Describe the emotion expressed in this image:  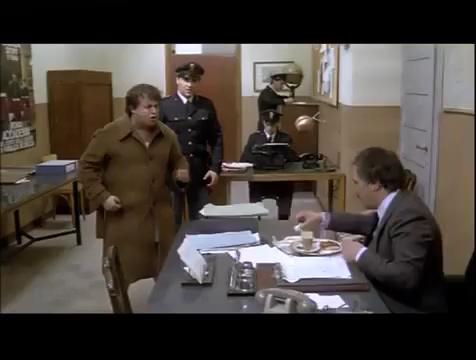
This person displays Pain, valence and arousal with low intensity.